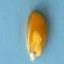
Maize quality: Good